Hancock Park, Los Angeles

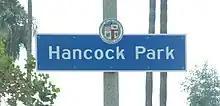
Neighborhood sign at Highland Avenue and Melrose Avenue

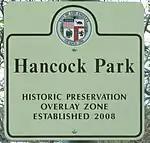
HPOZ signage at Rossmore and Melrose Avenues

In 1948, Nat King Cole and his family purchased a $65,000 Tudor mansion in Hancock Park, becoming the first African American family to do so. This started a series of protests, where the Hancock Park Property Owners Association tried, but failed, to prevent him from buying the house. The association then tried to buy the house from him. What followed was months of abuse, in which his dog was poisoned and racial insults were burnt into his lawn. An unpublished covenant for the property stated that the home was for whites only and not for "any person whose blood is not entirely that of the Caucasian race", with the exception that "persons not of the Caucasian race" could reside in "the capacity of servants". An attorney for property owners in the area said, “We don't want undesirable people coming here." Cole replied, “Neither do I, and if I see anybody undesirable coming into this neighborhood, I'll be the first to complain.”